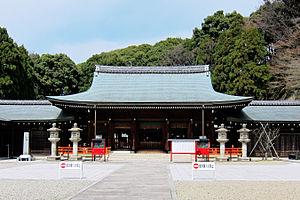
Le Kyōto Ryōzen Gokoku-jinja est un sanctuaire shinto situé à Kyoto au Japon. Depuis 1868, il honore les héros du Japon, particulièrement ceux de la période du bakumatsu et de la restauration de Meiji, les plus célèbres étant Sakamoto Ryōma et son associé Nakaoka Shintarō, enterrés côte à côte dans le sanctuaire. Il est un précurseur du sanctuaire Yasukuni. Comme celui-ci, il abrite en son sein un monument à la mémoire de Radhabinod Pal.